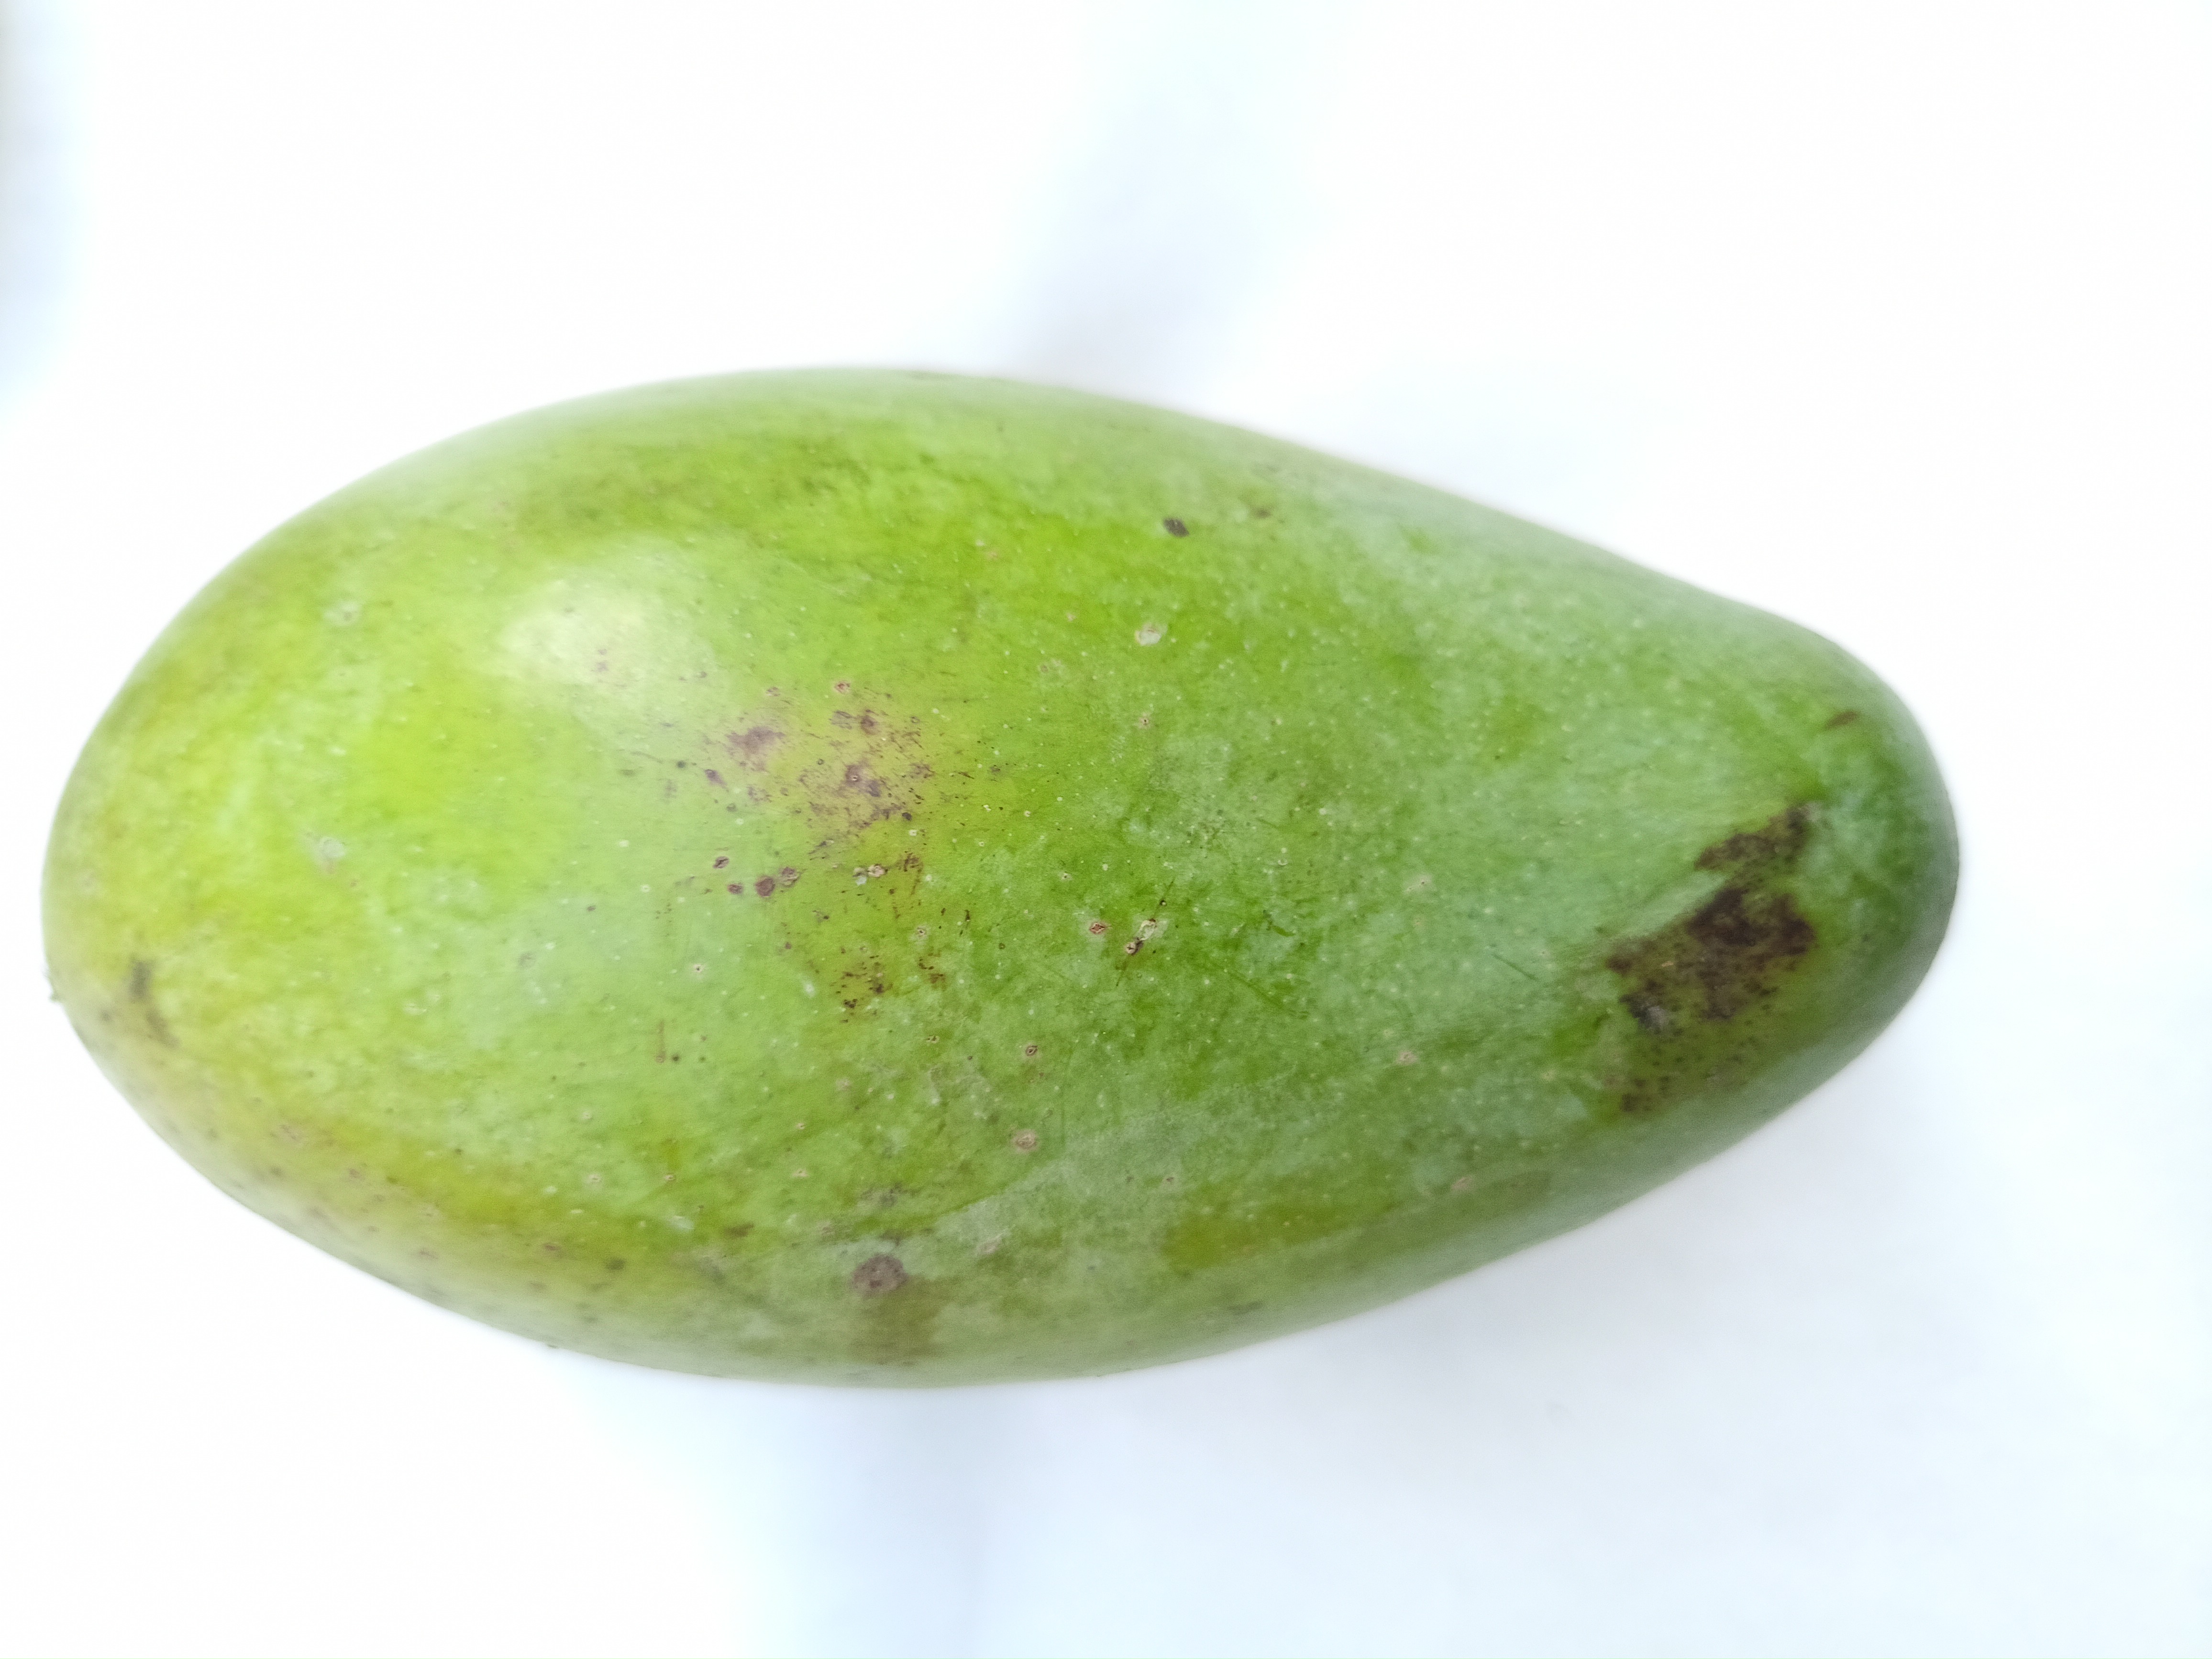
Mango variety: Amrapali